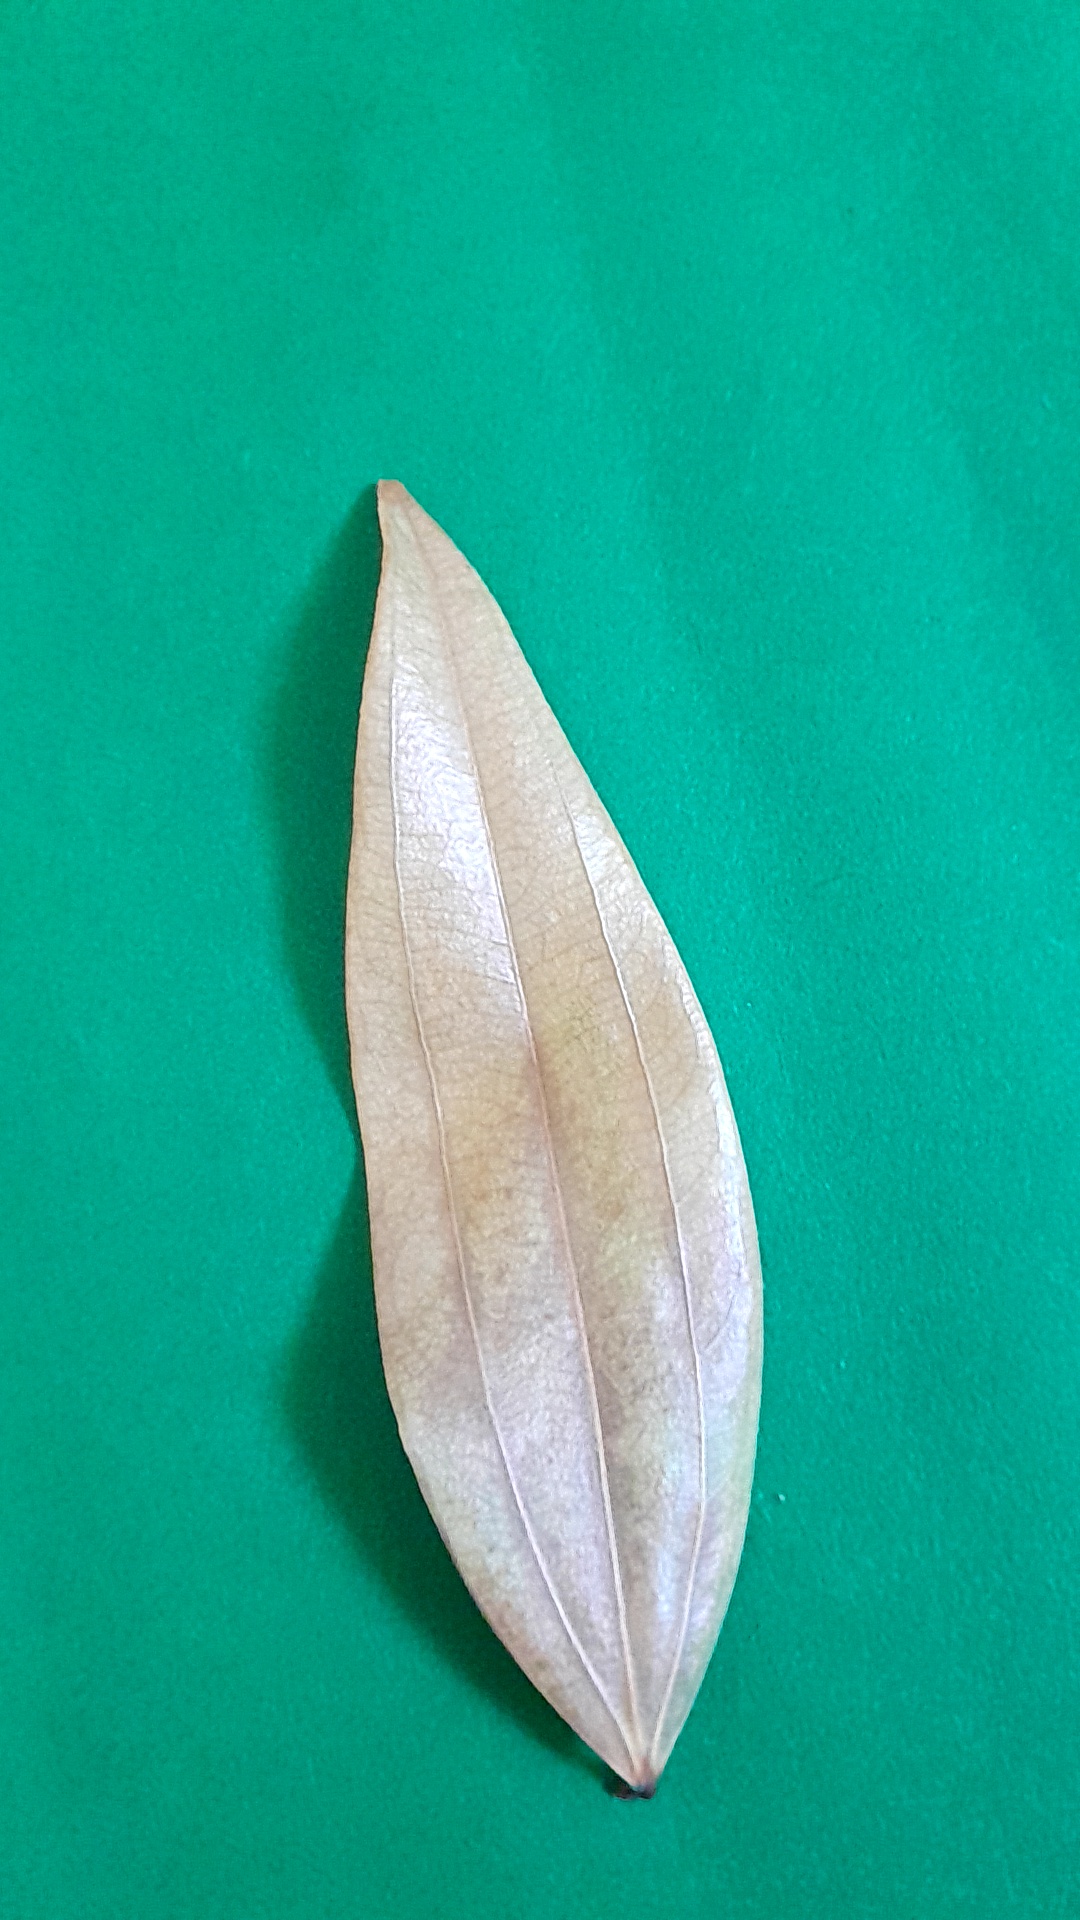
Label: Dry Leaf